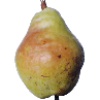
Label: Pear Williams 1